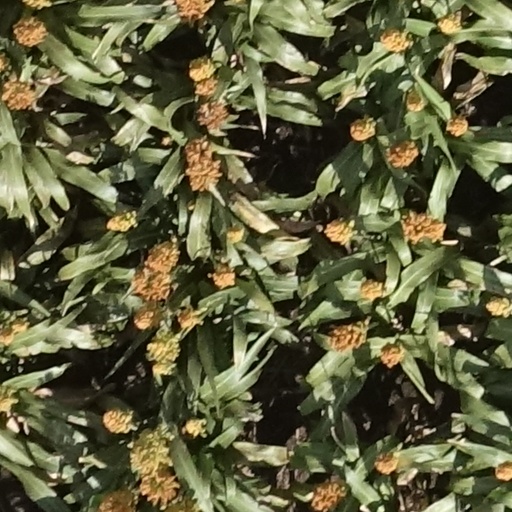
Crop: sorghum